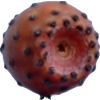
Label: cactus_fruit_red